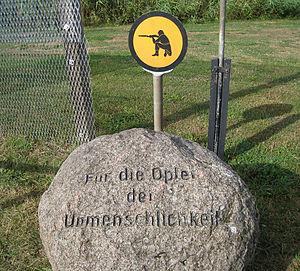
La frontière interallemande est la frontière qui séparait la République fédérale d'Allemagne et la République démocratique allemande de 1949 à 1990. En excluant le mur de Berlin, similaire mais physiquement indépendant, la frontière s'étirait sur 1 393 km de la mer Baltique à la Tchécoslovaquie.